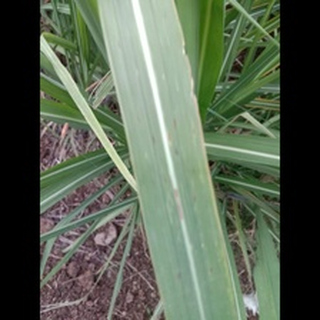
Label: sugarcane_rust